Nico Smit

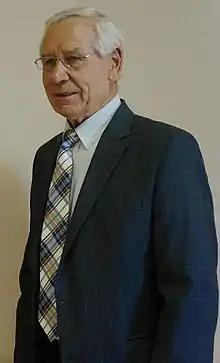
Smit in 2019 at the opening of the Parliament of Namibia

Nico Smit is a Namibian politician who has served in the National Assembly since Namibia's independence in 1990. He represents the Popular Democratic Movement.